Maweigou Church

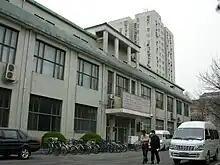

Maweigou Church was a Roman Catholic church located in Beijing, which is currently incorporated into the Beijing Administration Institute. It was formerly the home of the graves of Matteo Ricci and other foreign missionaries in Beijing; today it holds their tombstones within the campus.